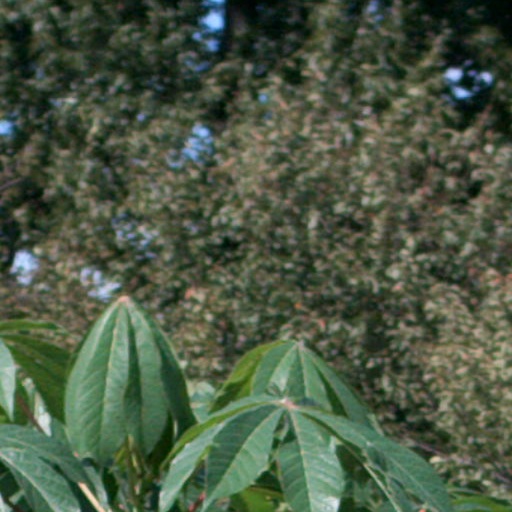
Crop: cassava